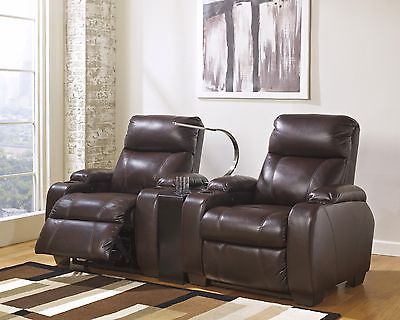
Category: chair